Charles Dorian

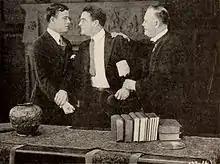
Charles Dorian (at left) in "Hell's End" (1918)

Charles Dorian (June 27, 1891 – October 21, 1942) was an American assistant director and film actor. He appeared in 26 films between 1915 and 1920. He won an Academy Award in 1933 for Best Assistant Director. He was born in Santa Monica, California and died in 1942 in Albuquerque, New Mexico from a heart attack.